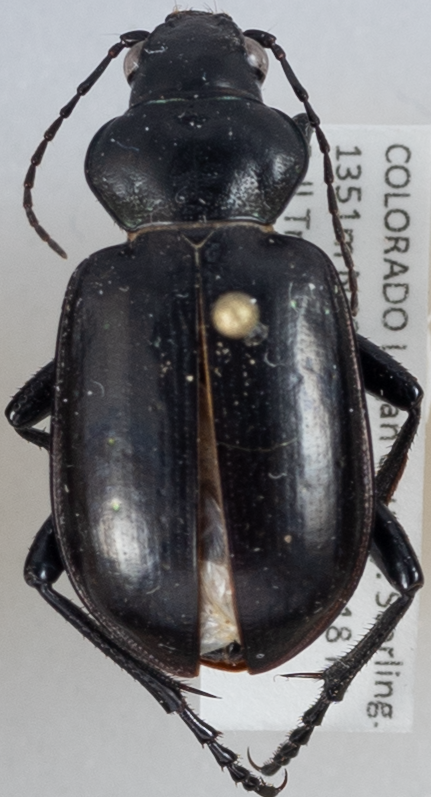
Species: Calosoma affine
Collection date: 2014-06-24
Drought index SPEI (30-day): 0.71
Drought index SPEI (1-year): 0.54
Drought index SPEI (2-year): -1.01